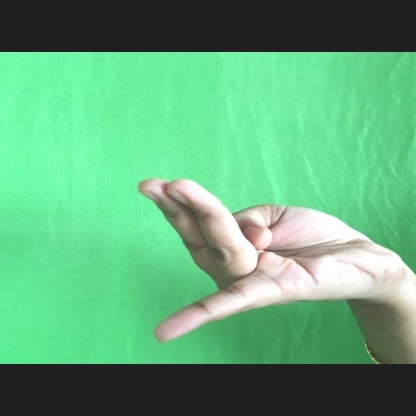
Mudra: Chaturam